Central Dynamo Stadium

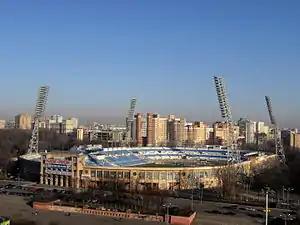
Central Dynamo Stadium in November 2008

Central Dynamo Stadium was a stadium in Moscow, Russia. It was built in 1928 and held 36,540 people. It was the home ground for Dynamo Moscow. It was central venue of the All-Soviet Dynamo sports society and carried special name of "Central" to denote its importance. Until the construction of the Central Lenin Stadium in 1956, the Central Dynamo Stadium was the central sports facility in Moscow. The stadium was one of the venues of the football tournament of the 1980 Summer Olympics.